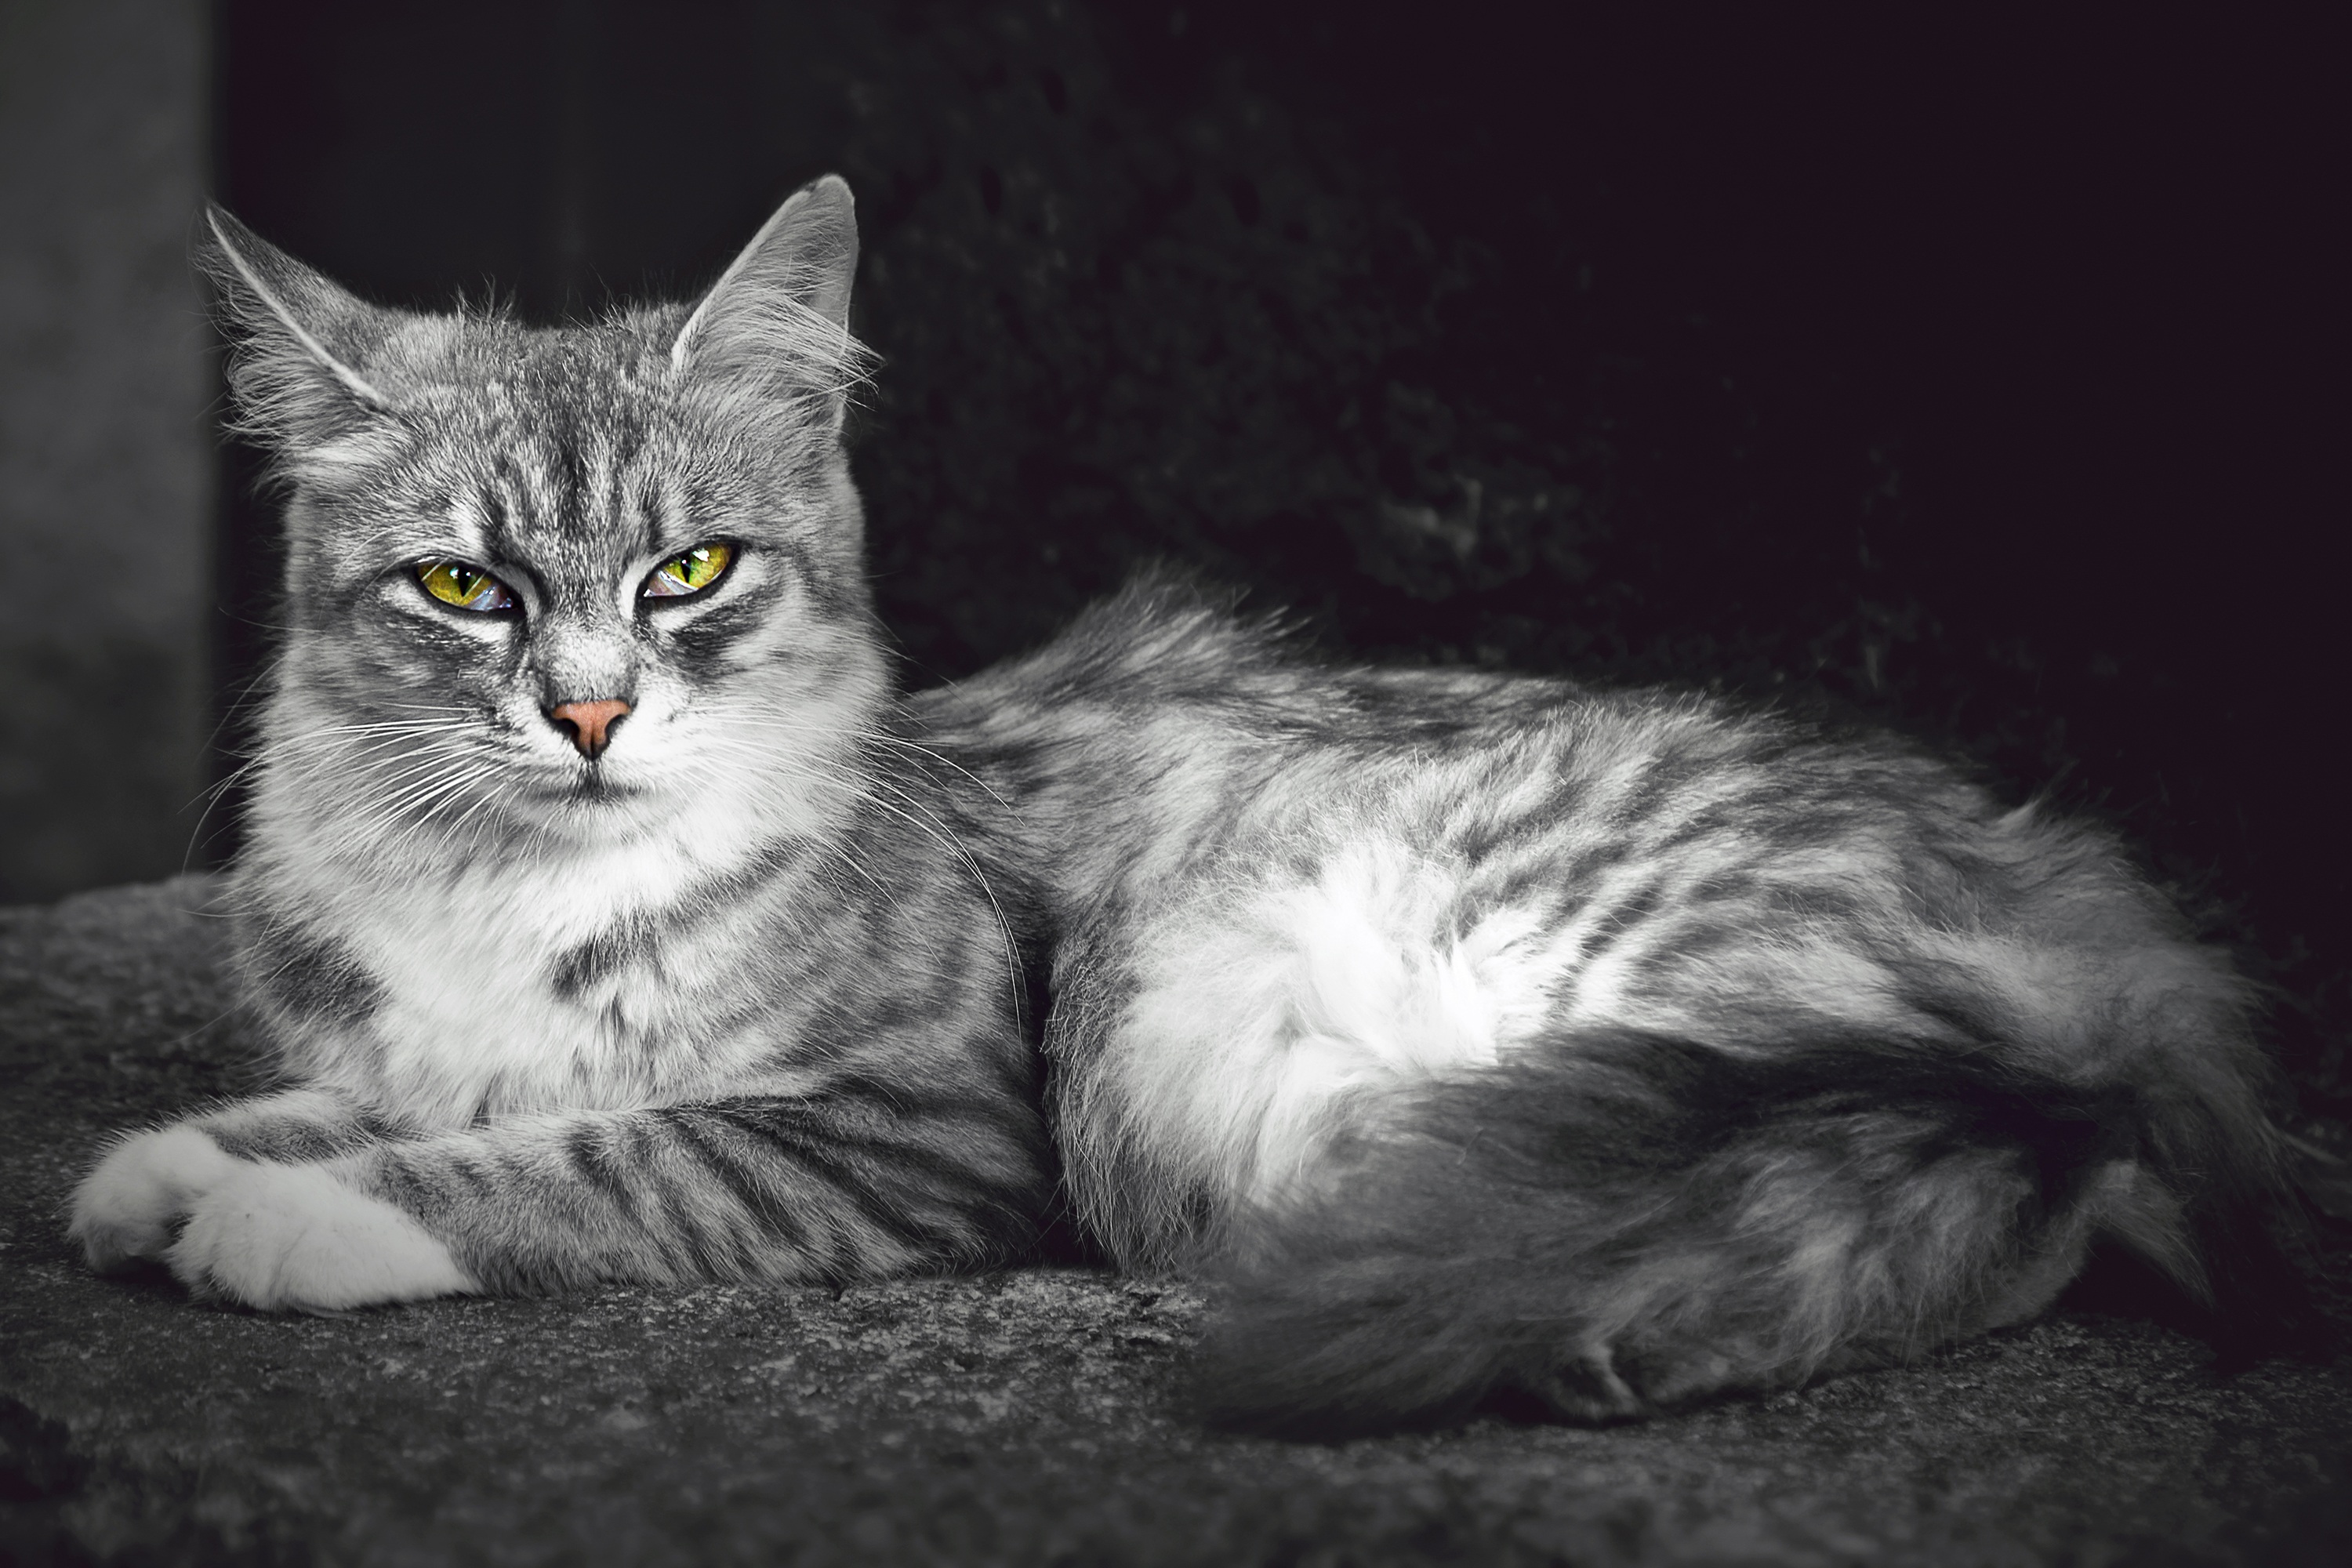
black and white, animal, pet, fur, kitten, cat, mammal, rest, monochrome, whiskers, vertebrate, domestic cat, cat's eyes, norwegian forest cat, european shorthair, monochrome photography, small to medium sized cats, cat like mammal, domestic short haired cat, american shorthair